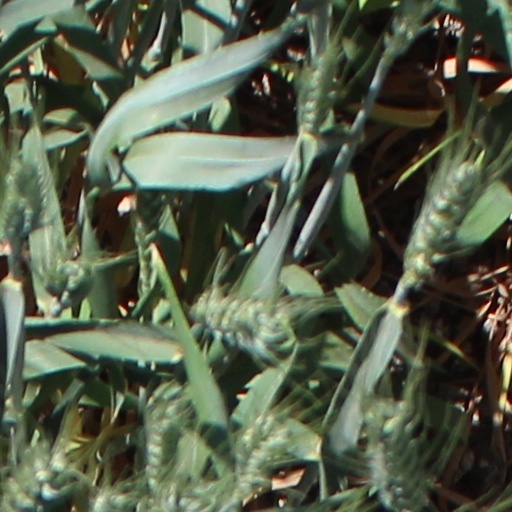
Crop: wheat